Global dimming

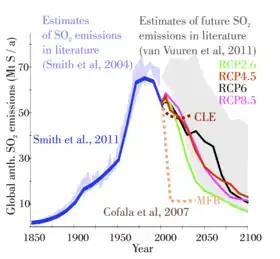
Early 2010s estimates of past and future anthropogenic global sulfur dioxide emissions, including the Representative Concentration Pathways. While no climate change scenario may reach Maximum Feasible Reductions (MFRs), all assume steep declines from today's levels. By 2019, sulfate emission reductions were confirmed to proceed at a very fast rate.

Aerosols have a cooling effect, which has masked the total extent of global warming experienced to date.